Gil Ray

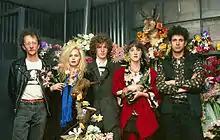
Game Theory in Arizona, 1988, during "Two Steps from the Middle Ages" tour. L-R: Ray, Thayer, Miller, LaFreniere, Gassuan.

The group's 1988 release, "Two Steps from the Middle Ages", took a less experimental approach, but despite numerous positive reviews and airplay on college radio, the album failed to reach a mainstream audience. "Spin" called the album "essential California rock 'n' roll for the 80s – tense, bristling energy, ingenious hooks and haunting melodies that ought to spell commercial potential. But the albums have remained stuck in the cultist-critic-college DJ loop."